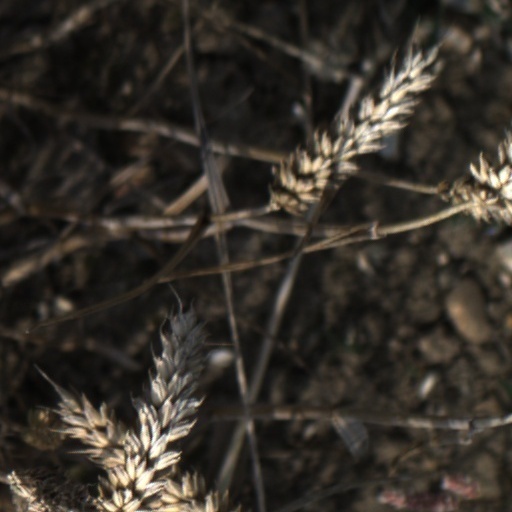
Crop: wheat